Hurricane Delta

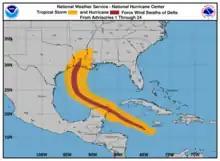
The wind swath of Hurricane Delta with hurricane-force winds in red and tropical-storm force winds in orange.

The storm brought power outages and uprooted trees in Cancún and Cozumel. A peak wind gust of was reported in Puerto Morelos, Quintana Roo, where the hurricane made landfall. Another wind gust of was reported in nearby Cancún. Civil defense official Luís Alberto Vázquez said there were no immediate reports of deaths or injuries, but reported that Delta downed about 95 trees and caused more than 266,000 customers to lose power in parts of the Yucatán Peninsula. Many hotels and resorts lost electricity and air conditioning. Street flooding was reported in Cozumel. Many piers were destroyed due to storm surge, and several buildings near the coast were also destroyed. Roughly 2,500 hectares of crops were damaged by the storm. Before the arrival of the hurricane, a 65-year-old man in Tizimin, Yucatán, lost his life after falling from the second floor of his house while preparing for the storm. Following the storm a woman lost her life in Mérida after touching a downed pole and thus being electrocuted. Damage in Cancún stood at MX$4 billion (US$186 million).